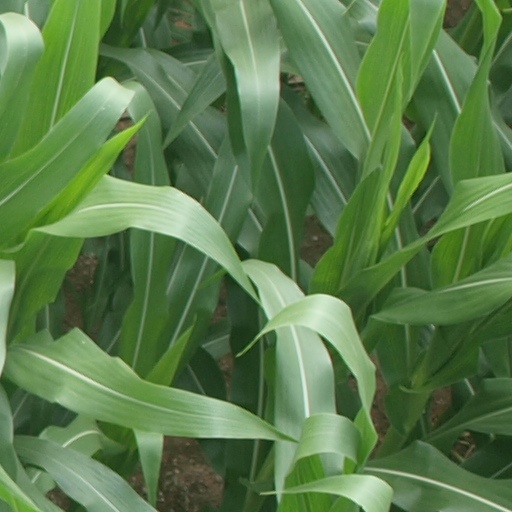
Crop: maize; corn